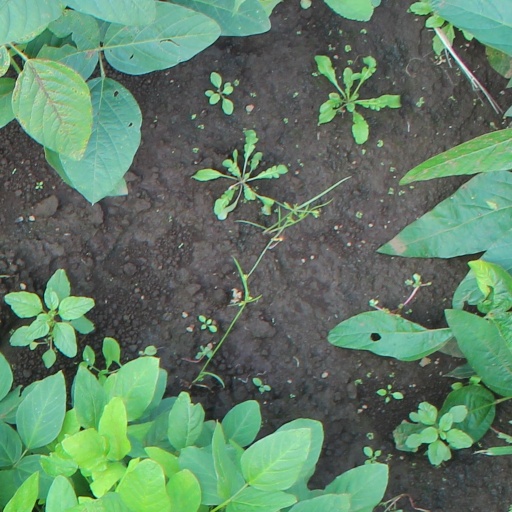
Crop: soybean